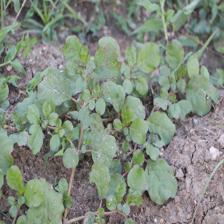
Label: BroadLeafWeed